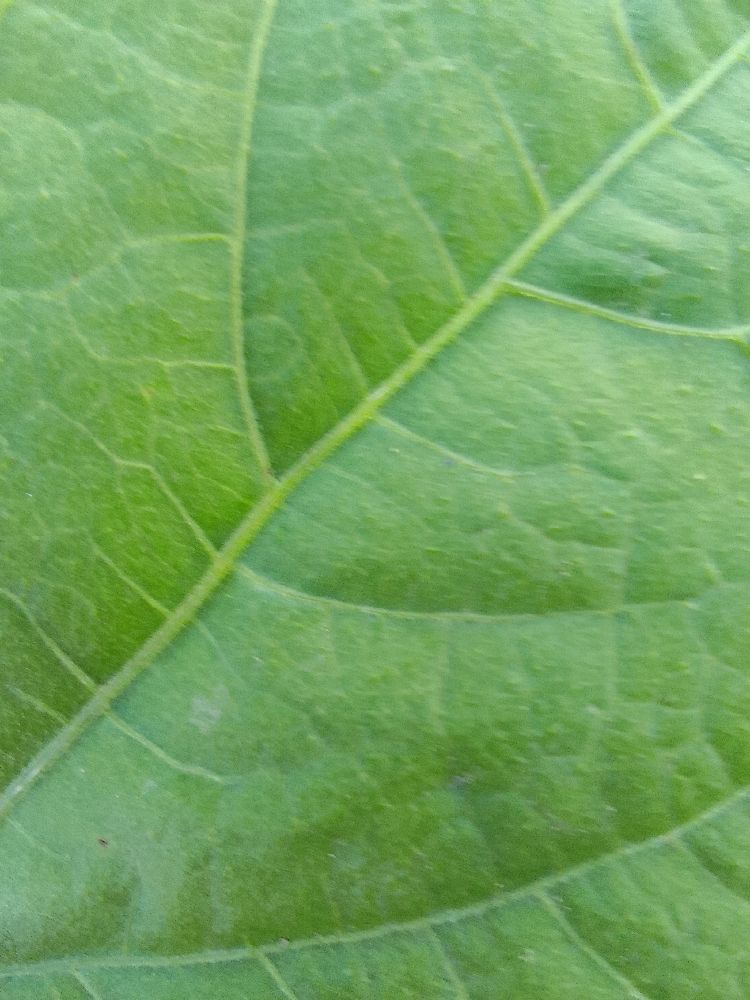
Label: healthy